Penal labour

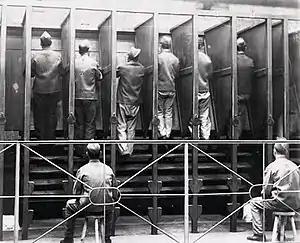
Prisoners at the treadmill in Pentonville Prison, London, 1895

Imprisonment with hard labour was first introduced into English law with the Criminal Law Act 1776 (16 Geo. 3. c. 43), also known as the "Hulks Act", which authorised prisoners being put to work on improving the navigation of the River Thames in lieu of transportation to the North American colonies, which had become impossible due to the American War of Independence.